Wigston

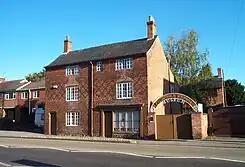
Framework Knitting Museum (2008)

In the Middle Ages it was known as Wigston Two Spires as, unusually, there were two mediaeval churches there, All Saints' and St Wistan's.